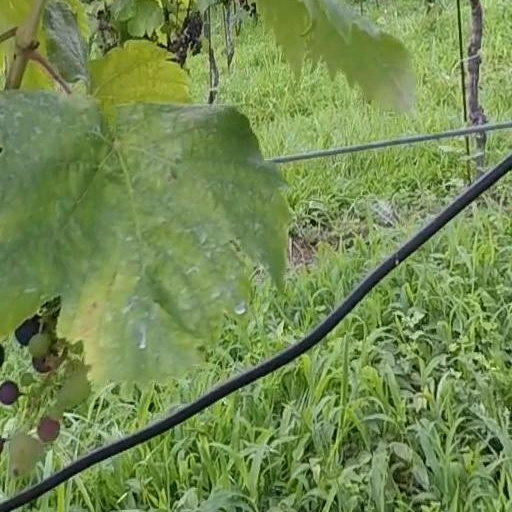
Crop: grape